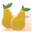
Label: pear